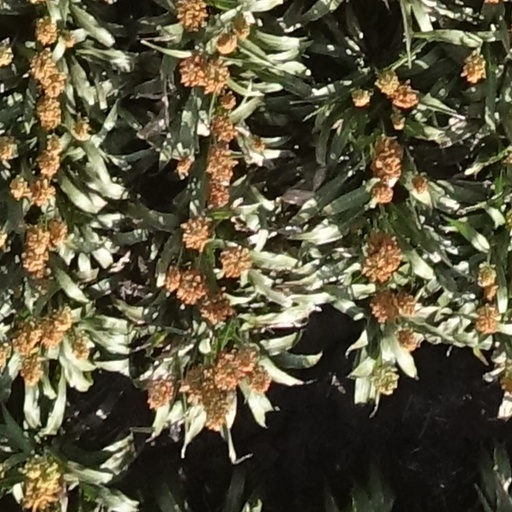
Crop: sorghum